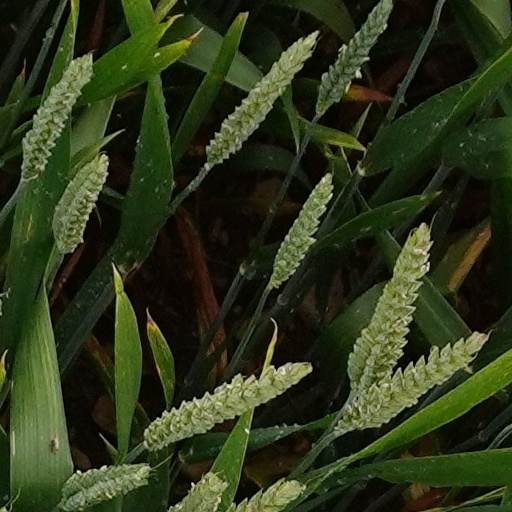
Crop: wheat